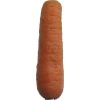
Label: carrot